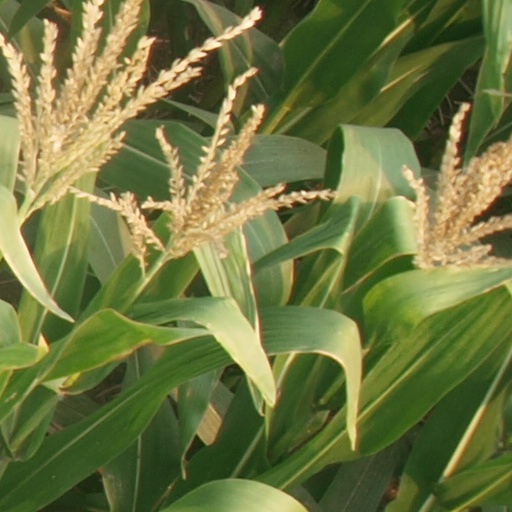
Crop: maize; corn